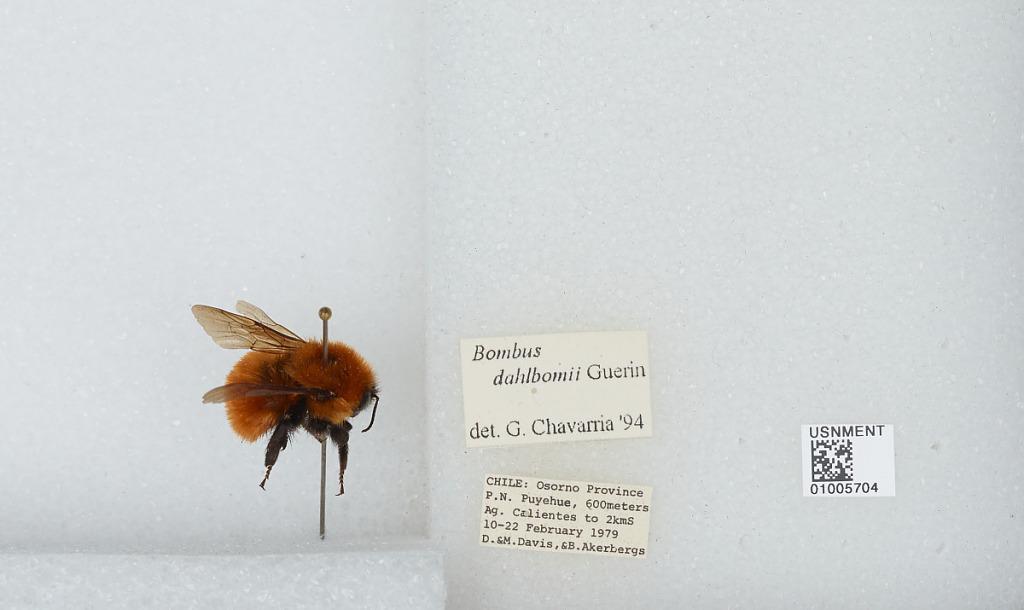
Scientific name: Bombus (Fervidobombus) dahlbomii Guérin
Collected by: M. Davis & B. Akerbergs
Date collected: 1979-2-10
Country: Chile
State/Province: Los Lagos
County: Osorno
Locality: Parque Nacional Puyehue, Aguas Calientes to 2 kilometers south
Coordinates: -40.7342, -72.3097
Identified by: Chavarria, G.